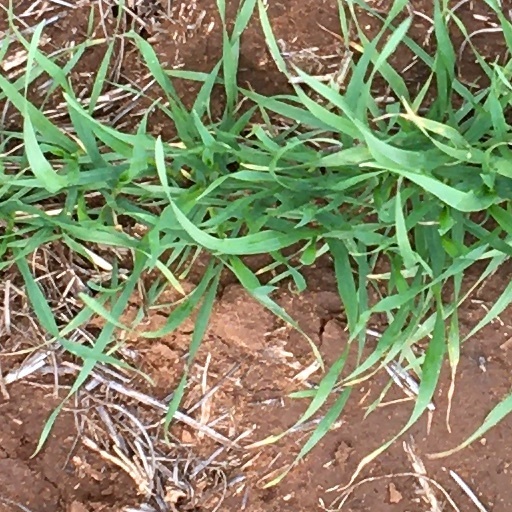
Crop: wheat